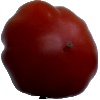
Label: tomato_heart